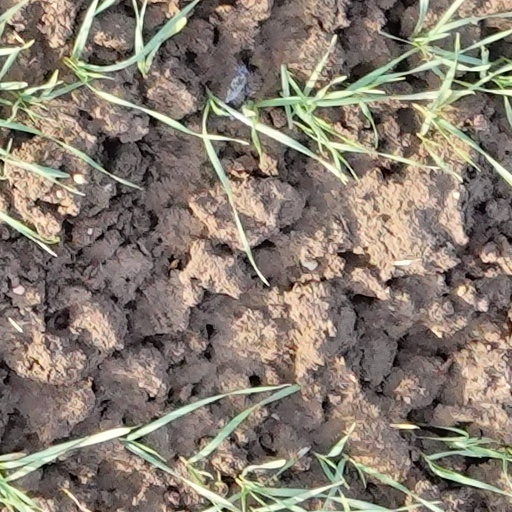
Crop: wheat